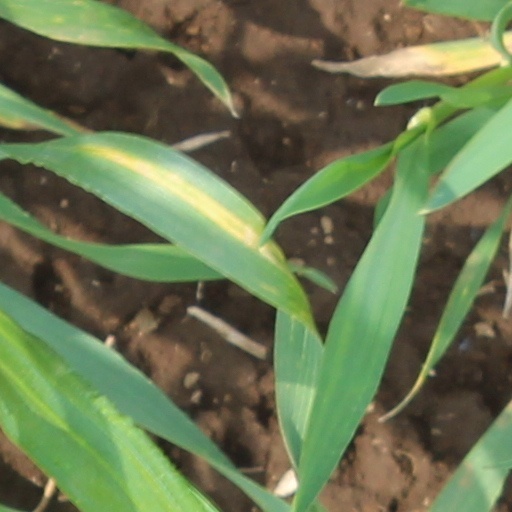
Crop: wheat